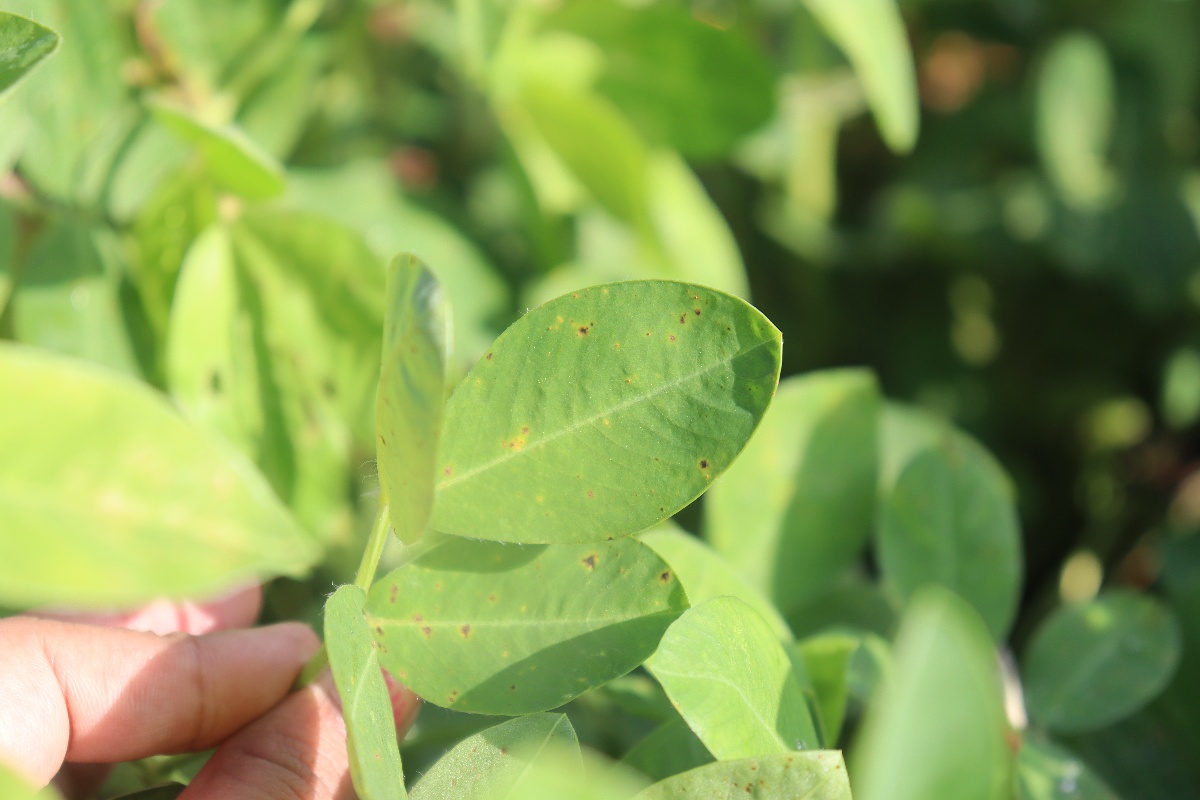
Label: early_leaf_spot